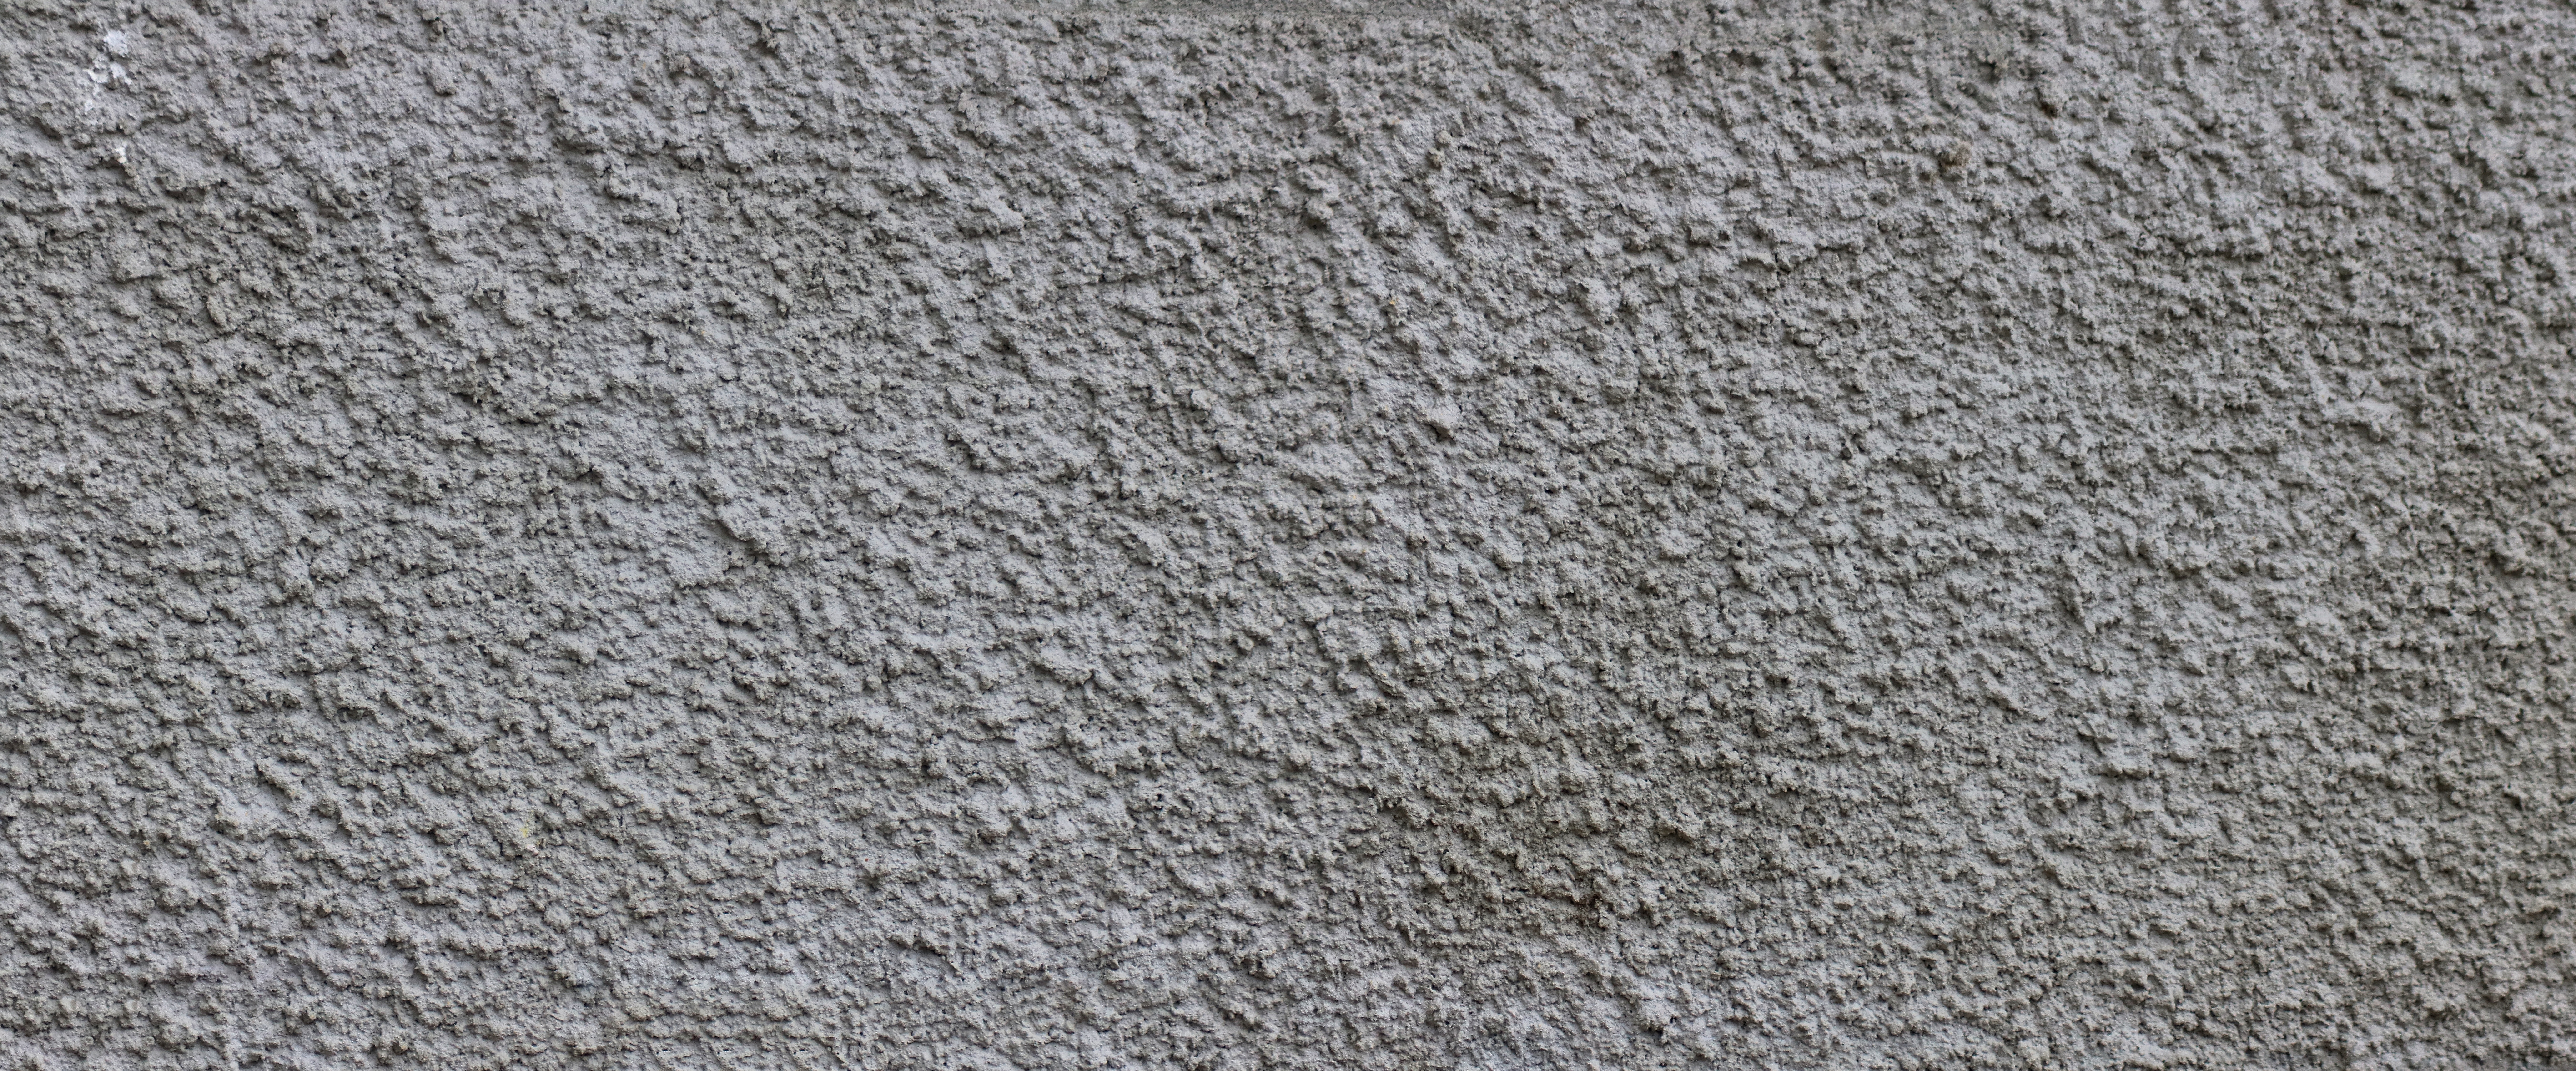
structure, vintage, texture, floor, old, wall, stone, asphalt, pattern, soil, stone wall, close, material, concrete, background image, grey, background, cement, walls, carpet, checkered, hauswand, sand stone, old paint, flooring, road surface, dark grey